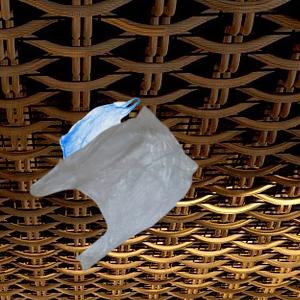
Label: plasticbags